Aschehoug

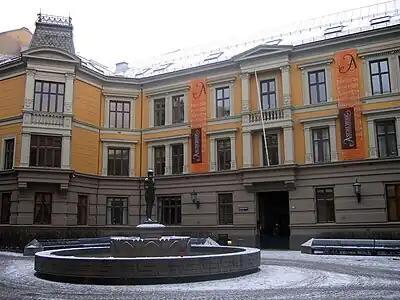
Aschehoug's main office at Sehesteds plass, Oslo.

Aschehoug was founded as a bookstore in 1872 on Egertorvet in Oslo by the cousins Hieronymus and Halvard Aschehoug. From the start the firm was involved in publishing in a modest way, its output consisting mainly of school books. In 1888, the company was taken over by William Martin Nygaard (1865–1952) and Thorstein Lambrechts (1856–1933), who kept the name while expanding its operations.